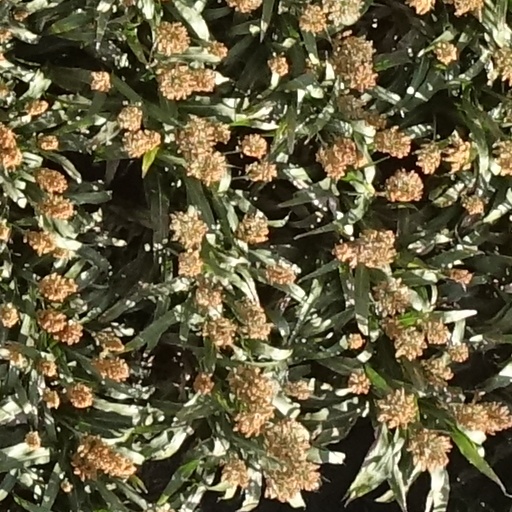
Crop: sorghum